List of knights and dames grand cross of the Royal Victorian Order appointed by Elizabeth II (1952–1977)

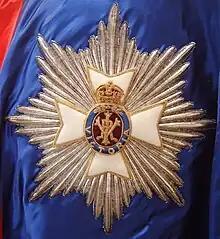
The star of a Knight or Dame Grand Cross of the Royal Victorian Order

The Royal Victorian Order is an order of knighthood awarded by the sovereign of the United Kingdom and several Commonwealth realms. It is granted personally by the monarch and recognises personal service to the monarchy, the Royal Household, royal family members, and the organisation of important royal events. The order was officially created and instituted on 23 April 1896 by letters patent under the Great Seal of the Realm by Queen Victoria. It was instituted with five grades, the two highest of which were Knight Grand Cross (GCVO) and Knight Commander (KCVO), which conferred the status of knighthood on holders (apart from foreigners, who typically received honorary awards not entitling them to the style of a knight). Women were not admitted until Edward VIII altered the statutes of the order in 1936; those receiving the highest two awards were styled "dames" and those grades, when conferred on women, are "Dame Grand Cross" and "Dame Commander" (DCVO).